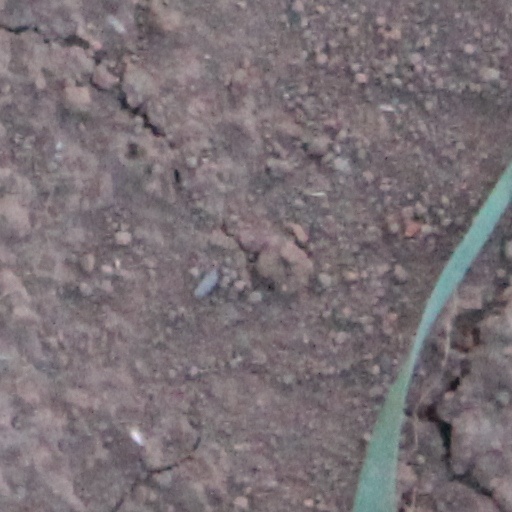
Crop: wheat